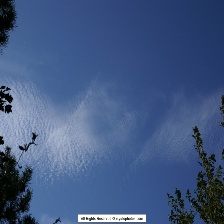
Cloud type: Cirroculumulus